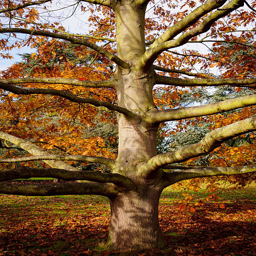
a tree is seen during autumn .